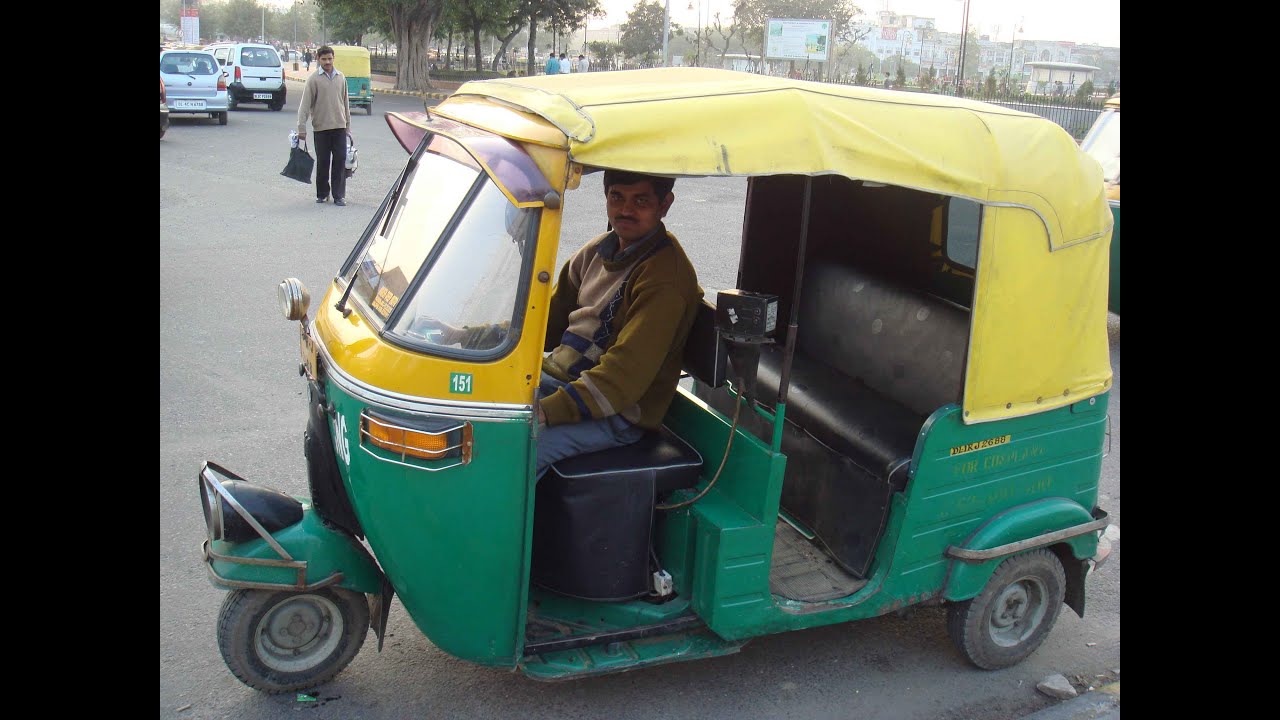
Vehicle type: Auto Rickshaws